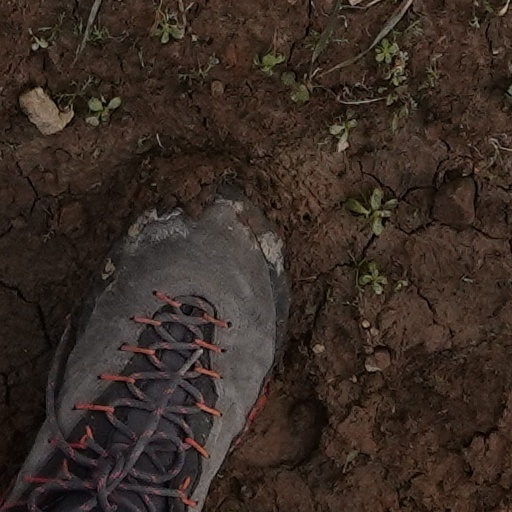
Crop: wheat